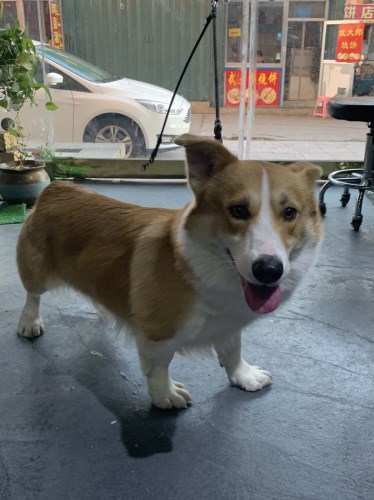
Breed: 2909-n000116-Cardigan